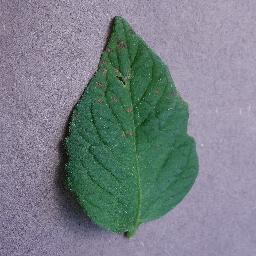
Label: Tomato___Septoria_leaf_spot